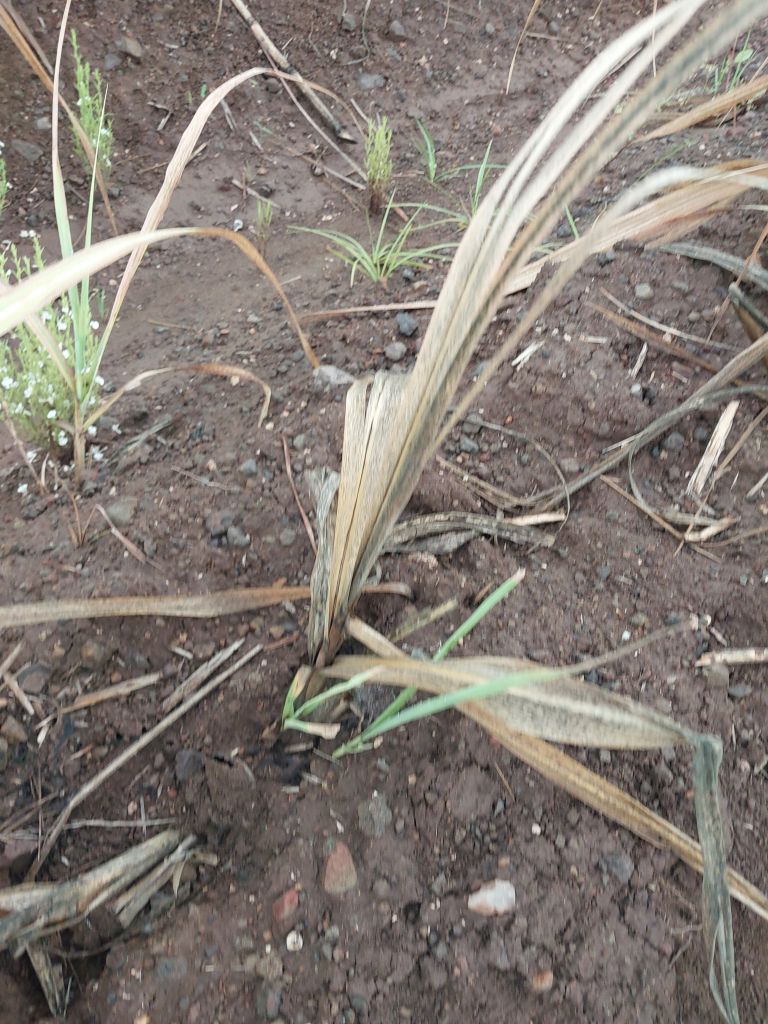
Label: Sett Rot